Chace Crawford

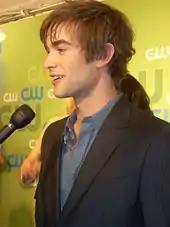
Crawford at The CW's upfront presentation, May 2009

In 2011, Crawford starred in the film "Peace, Love & Misunderstanding" alongside Jane Fonda and Catherine Keener. He portrayed a war-protesting butcher named Cole, a love interest of one of the main characters. In 2012, Crawford starred alongside Cameron Diaz and Jennifer Lopez in "What to Expect When You're Expecting", directed by Kirk Jones. It is a film adaptation of the book of the same name by Heidi Murkoff. Crawford played Marco in one of the film's interlocking stories. His character reunited with an old flame after a turf war between their food trucks, and they embarked on a journey together in the wake of a surprise pregnancy.